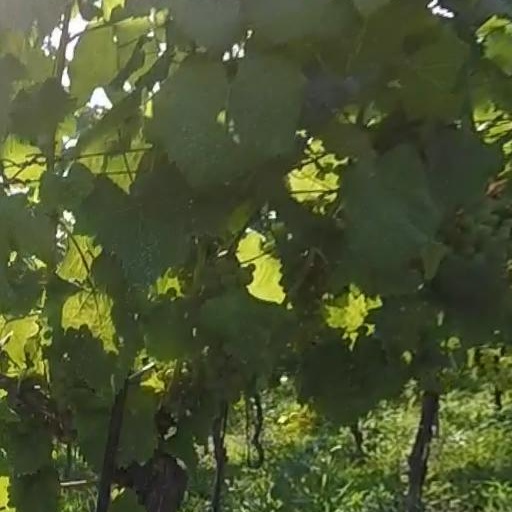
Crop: grape